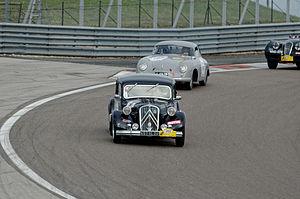
Citroen 15 six, Tour Auto 2014, étape sur le Circuit de Prenois.
La Citroën Traction Avant est une automobile produite par le constructeur français Citroën de 1934 à 1957. Son histoire est liée dans la mémoire collective à l'Occupation, tour à tour voiture de la Gestapo et icône de la Résistance. Elle fut également le véhicule préféré des gangsters en raison de ses qualités routières exceptionnelles pour son époque.